Armoured train

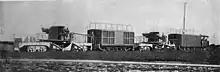
French mobile artillery battery (1914)

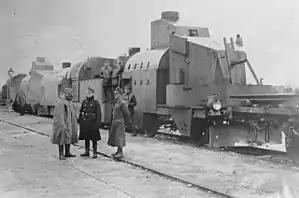
Hungarian MÁVAG armoured train in 1914

During World War I Russia used a mix of light and heavy armoured trains. The heavy trains mounted 4.2 inch or 6 inch guns; the light trains were equipped with 7.62 mm guns.